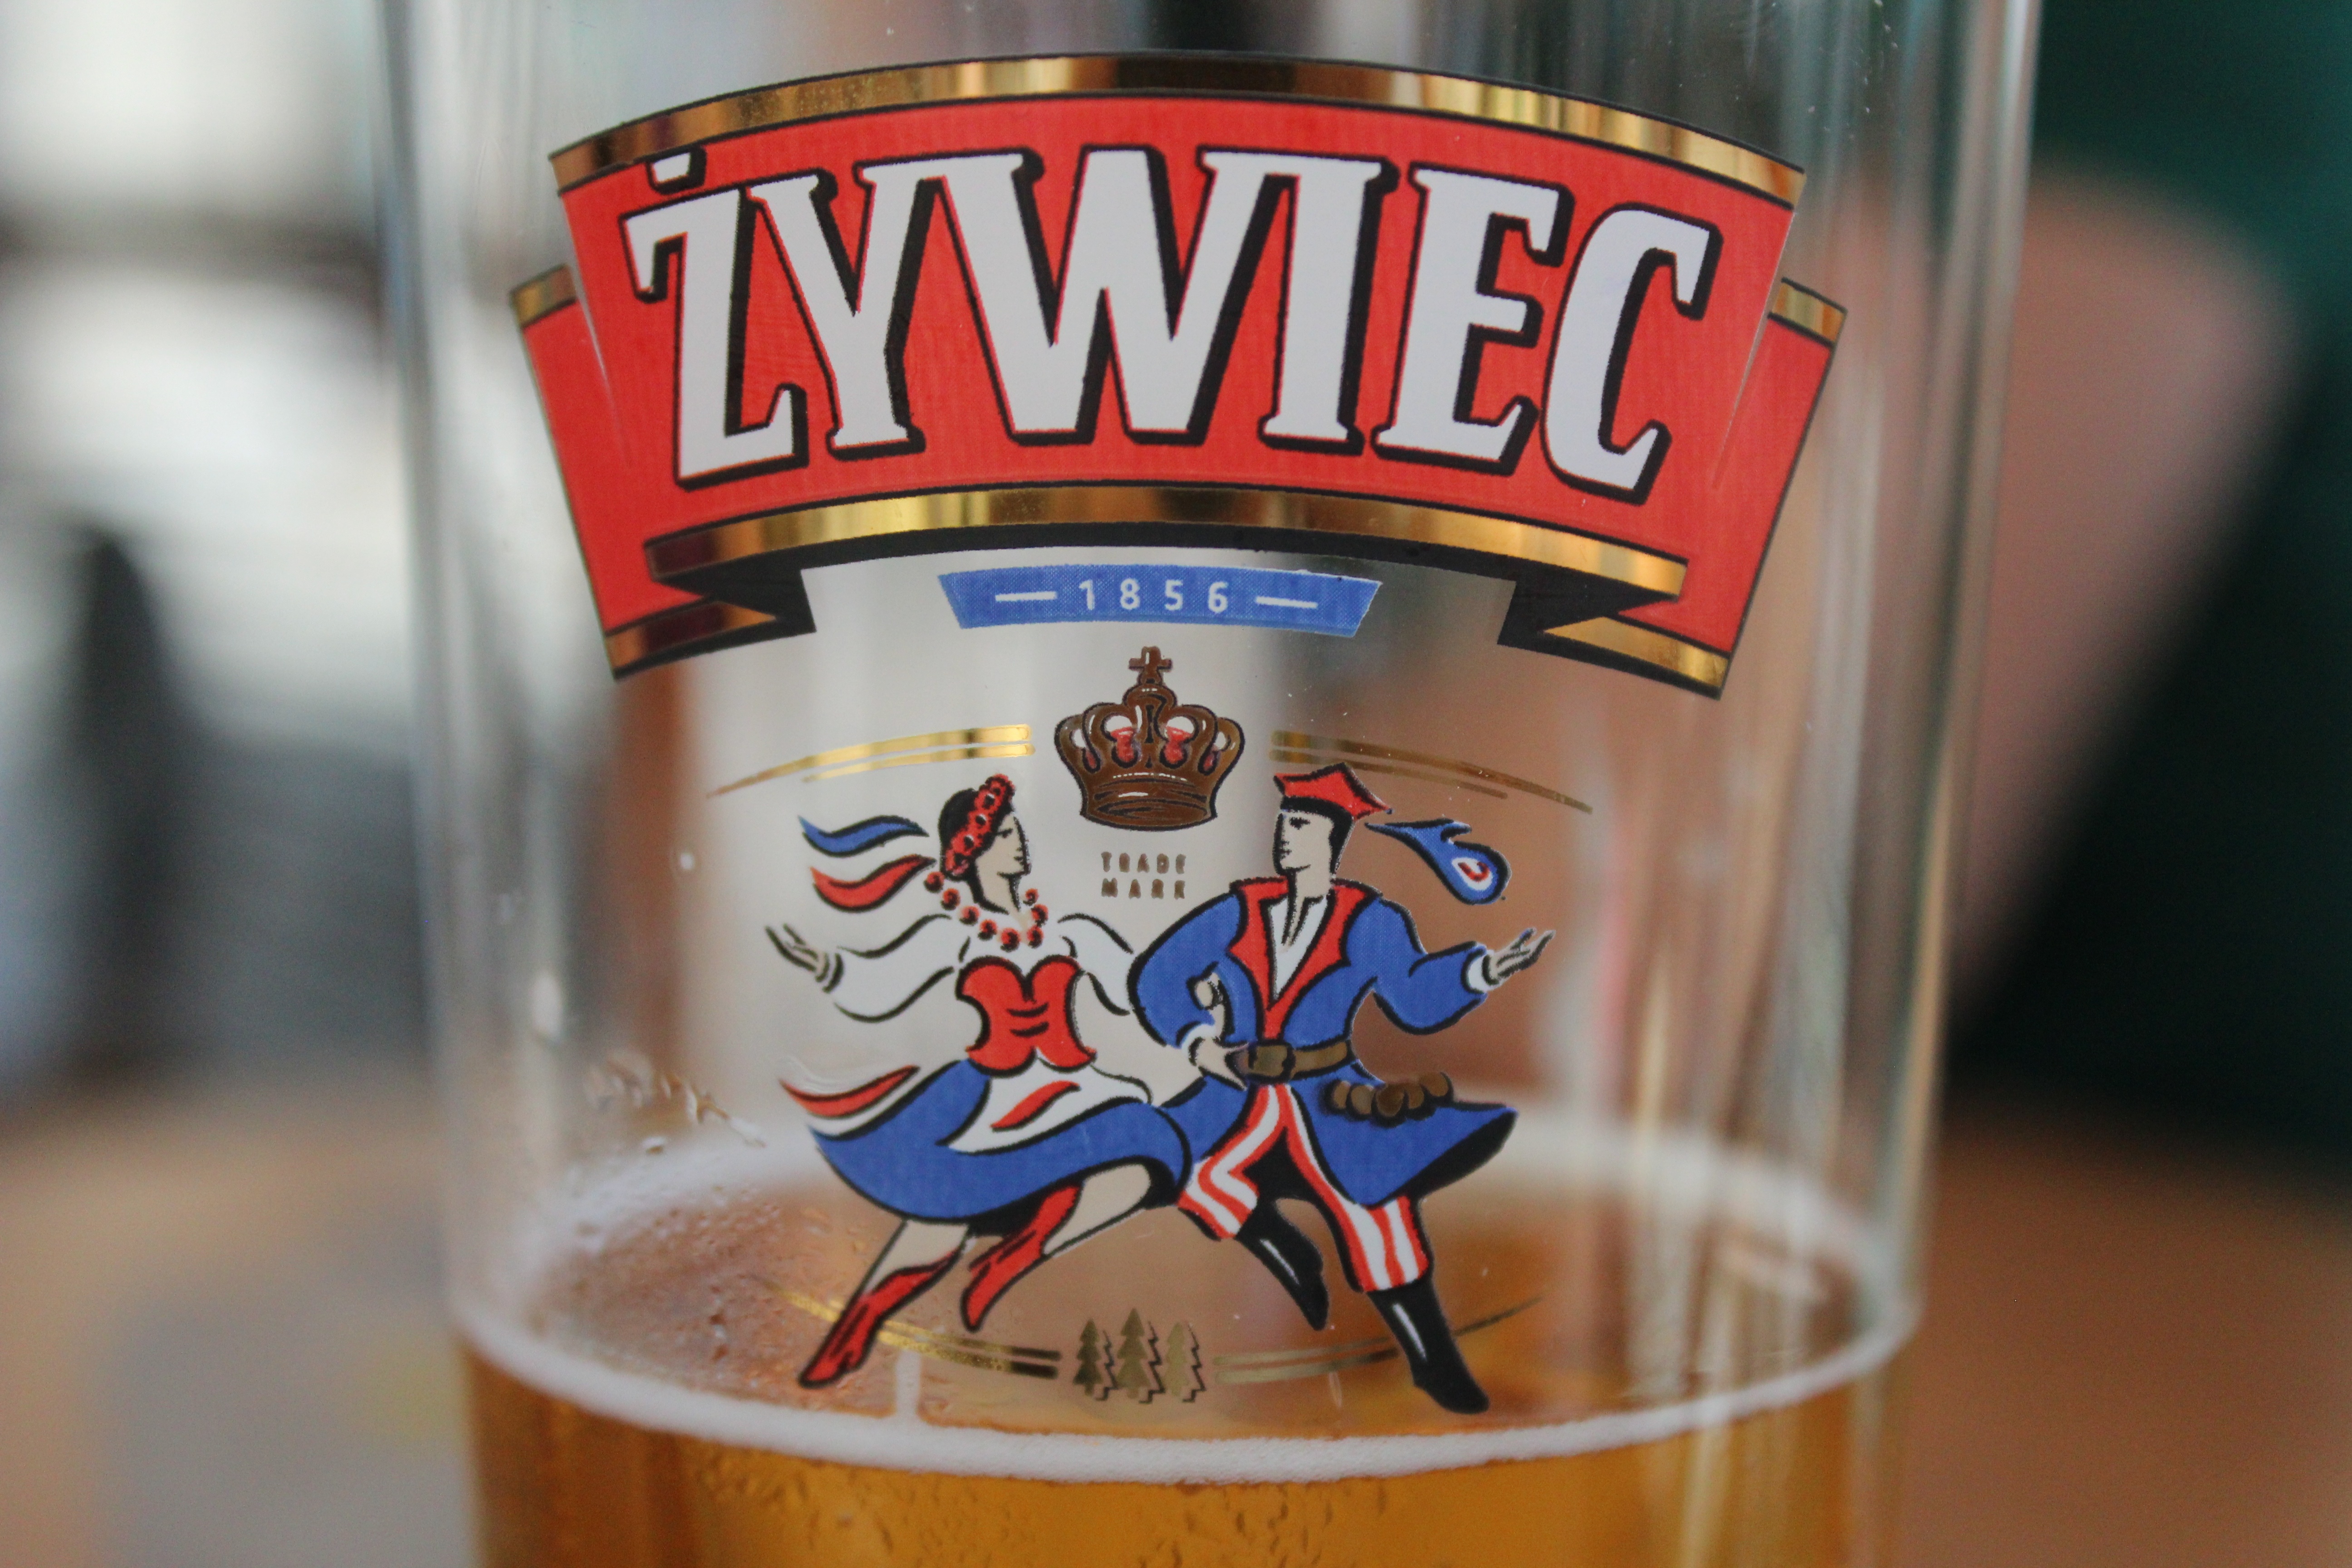
table, glass, bar, food, drink, mug, blonde, beer, alcohol, brand, dancers, poland, liqueur, aperitif, flavor, alcoholic beverage, distilled beverage, pint us, pint glass, pinta